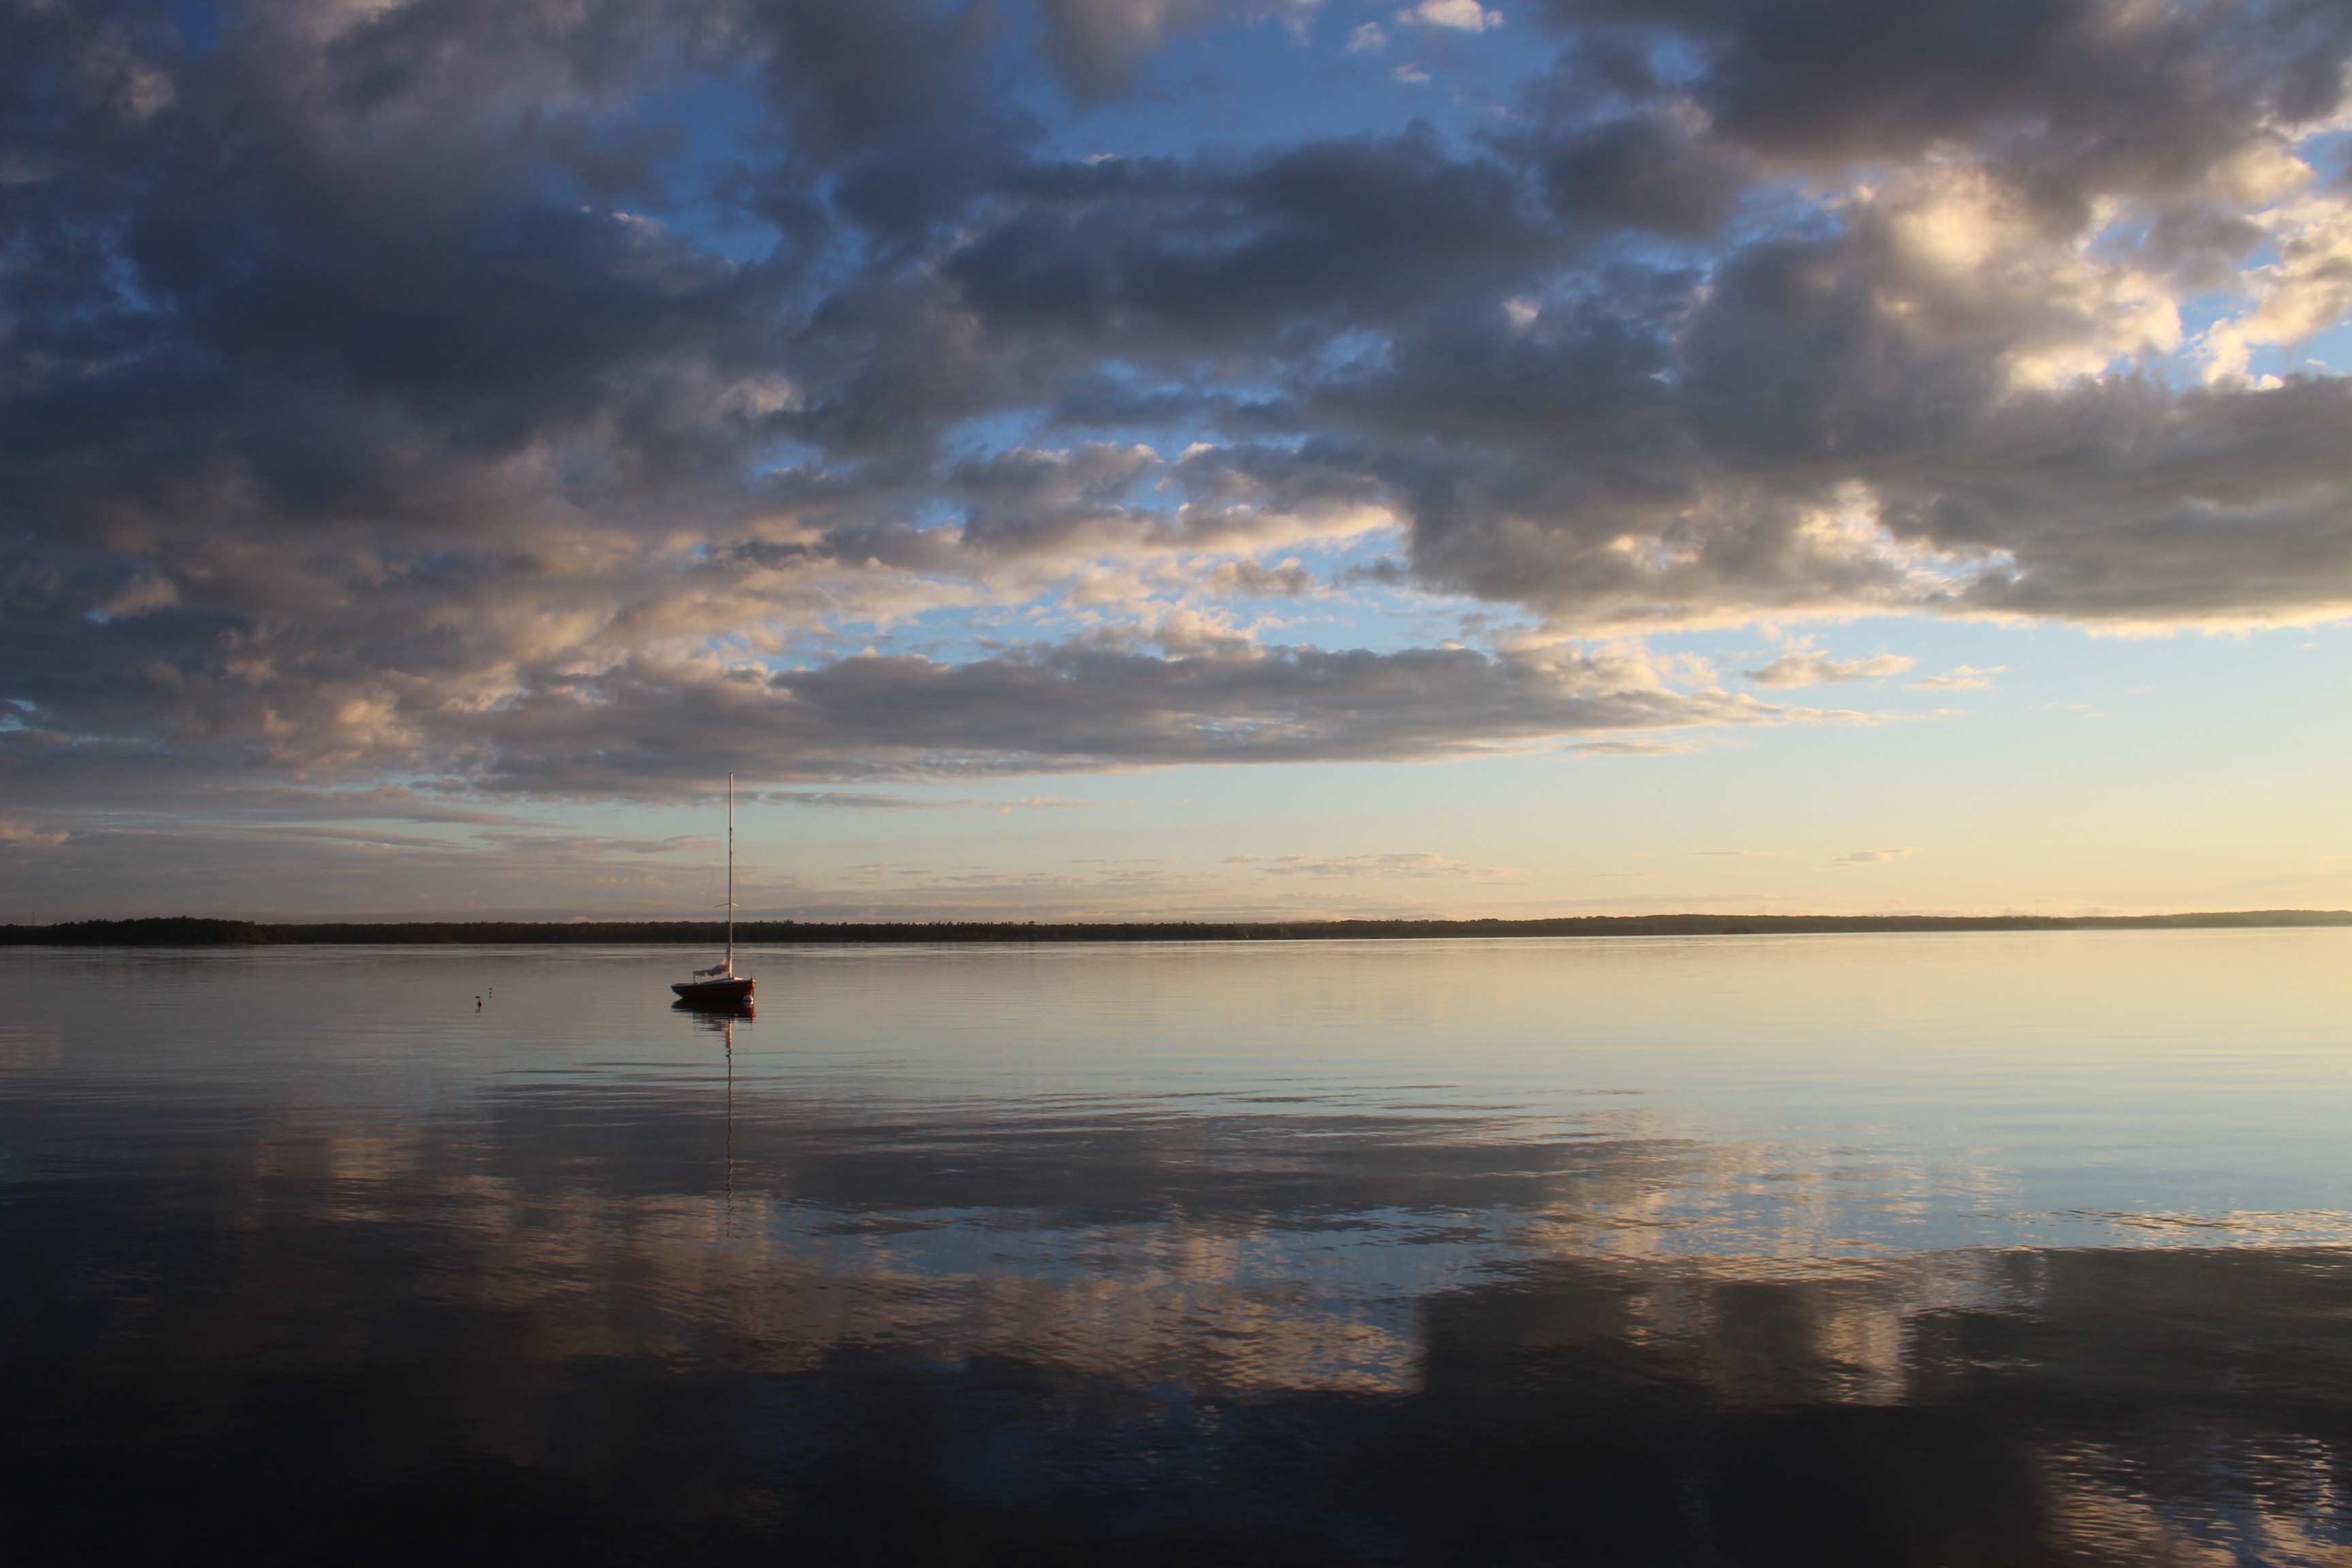
sea, coast, nature, ocean, horizon, cloud, sky, sun, sunrise, sunset, sunlight, morning, shore, lake, dawn, dusk, evening, reflection, loch, afterglow, meteorological phenomenon